Chippiannock Cemetery

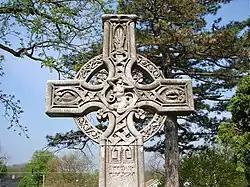
Celtic Cross near entrance, designed by Alexander Stirling Calder

Chippiannock Cemetery is a rural cemetery located on 12th Street and 31st Avenue in Rock Island, Illinois, United States. The word “Chippiannock” is a Native American term which means “place of the dead”. It was listed on the National Register of Historic Places in 1994.